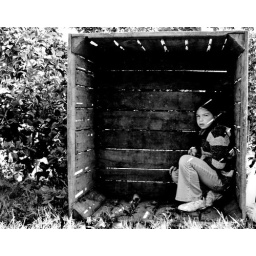
girl in a box